Melksham

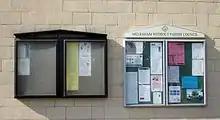
The two Melksham councils' noticeboards at the Town Library

Ebenezer Baptist Church, Union Street, was built in 1835 by Particular Baptists. A Methodist chapel was built on the High Street in 1872, its two-storey front having four large Corinthian columns and a cornice with oculus. This became the United Church after the union of the Methodists and Congregationalists in 1976, and the Congregational church off the Market Place closed.